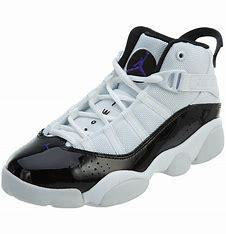
Brand: Jordan
Model: 6 Rings